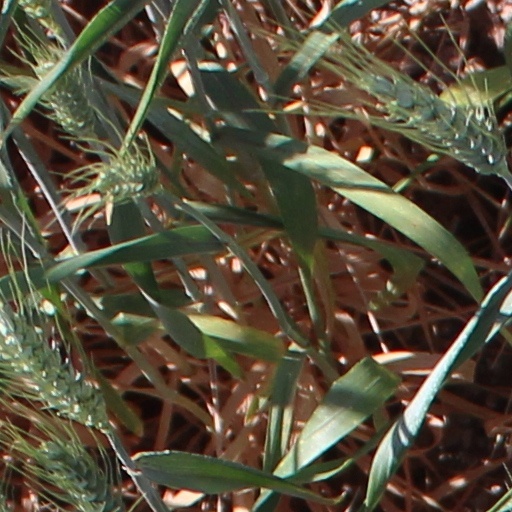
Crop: wheat